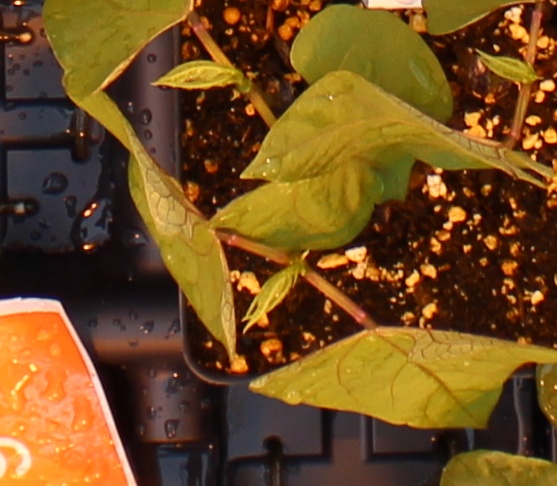
Label: Blackbean